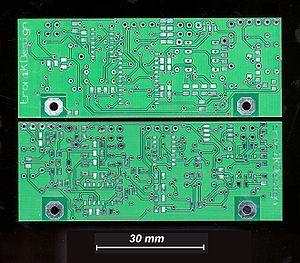
Un circuit imprimé est un support, en général une plaque, permettant de maintenir et de relier électriquement un ensemble de composants électroniques entre eux, dans le but de réaliser un circuit électronique complexe. On le désigne aussi par le terme de carte électronique.